Foil (fencing)

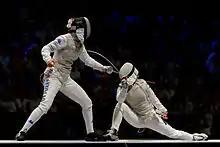
Arianna Errigo (L) competes against Carolin Golubytskyi (R) in the final of the women's foil event, 2013 World Fencing Championships

A foil is one of the three weapons used in the sport of fencing. It is a flexible sword of total length or under, rectangular in cross section, weighing under , with a blunt tip. As with the épée, points are only scored by making contact with the tip. The foil is the most commonly used weapon in fencing.